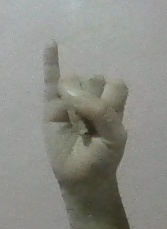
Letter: meem